Günther Friedrich Karl I, Prince of Schwarzburg-Sondershausen

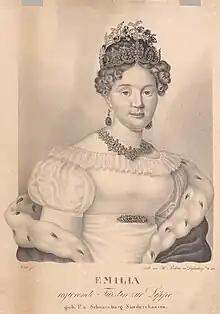
His daughter, Emilie of Schwarzburg-Sondershausen, Princess of Lippe

On 23 June 1799, Günther Frederick Charles I married Caroline of Schwarzburg-Rudolstadt (1774–1854), a daughter of Prince Friedrich Karl of Schwarzburg-Rudolstadt and Friederike Schwarzburg-Rudolstadt. They had two children: